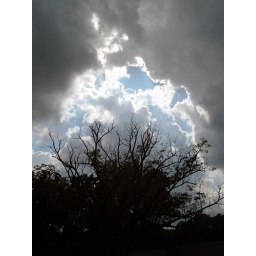
Dead tree under clouds